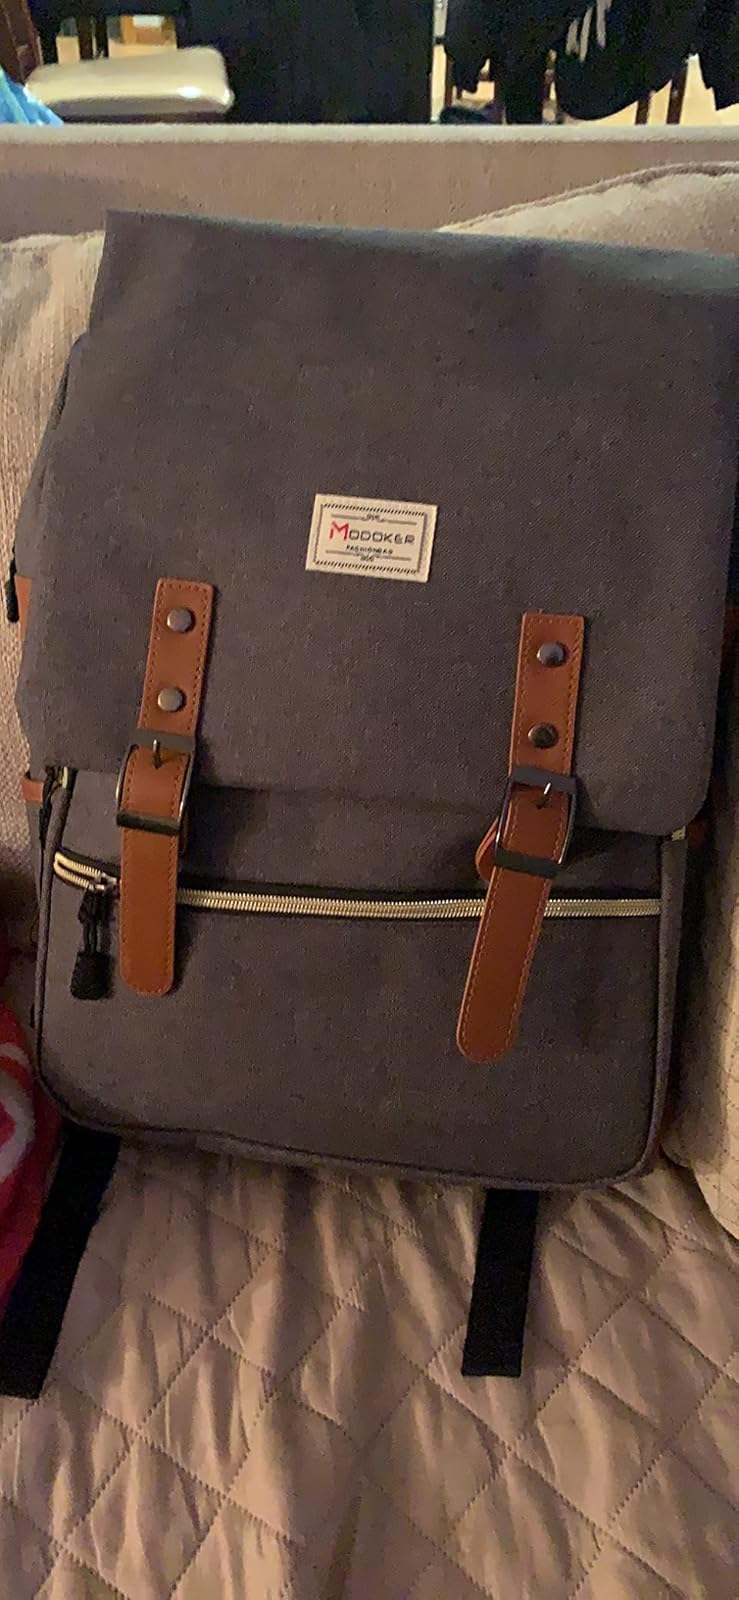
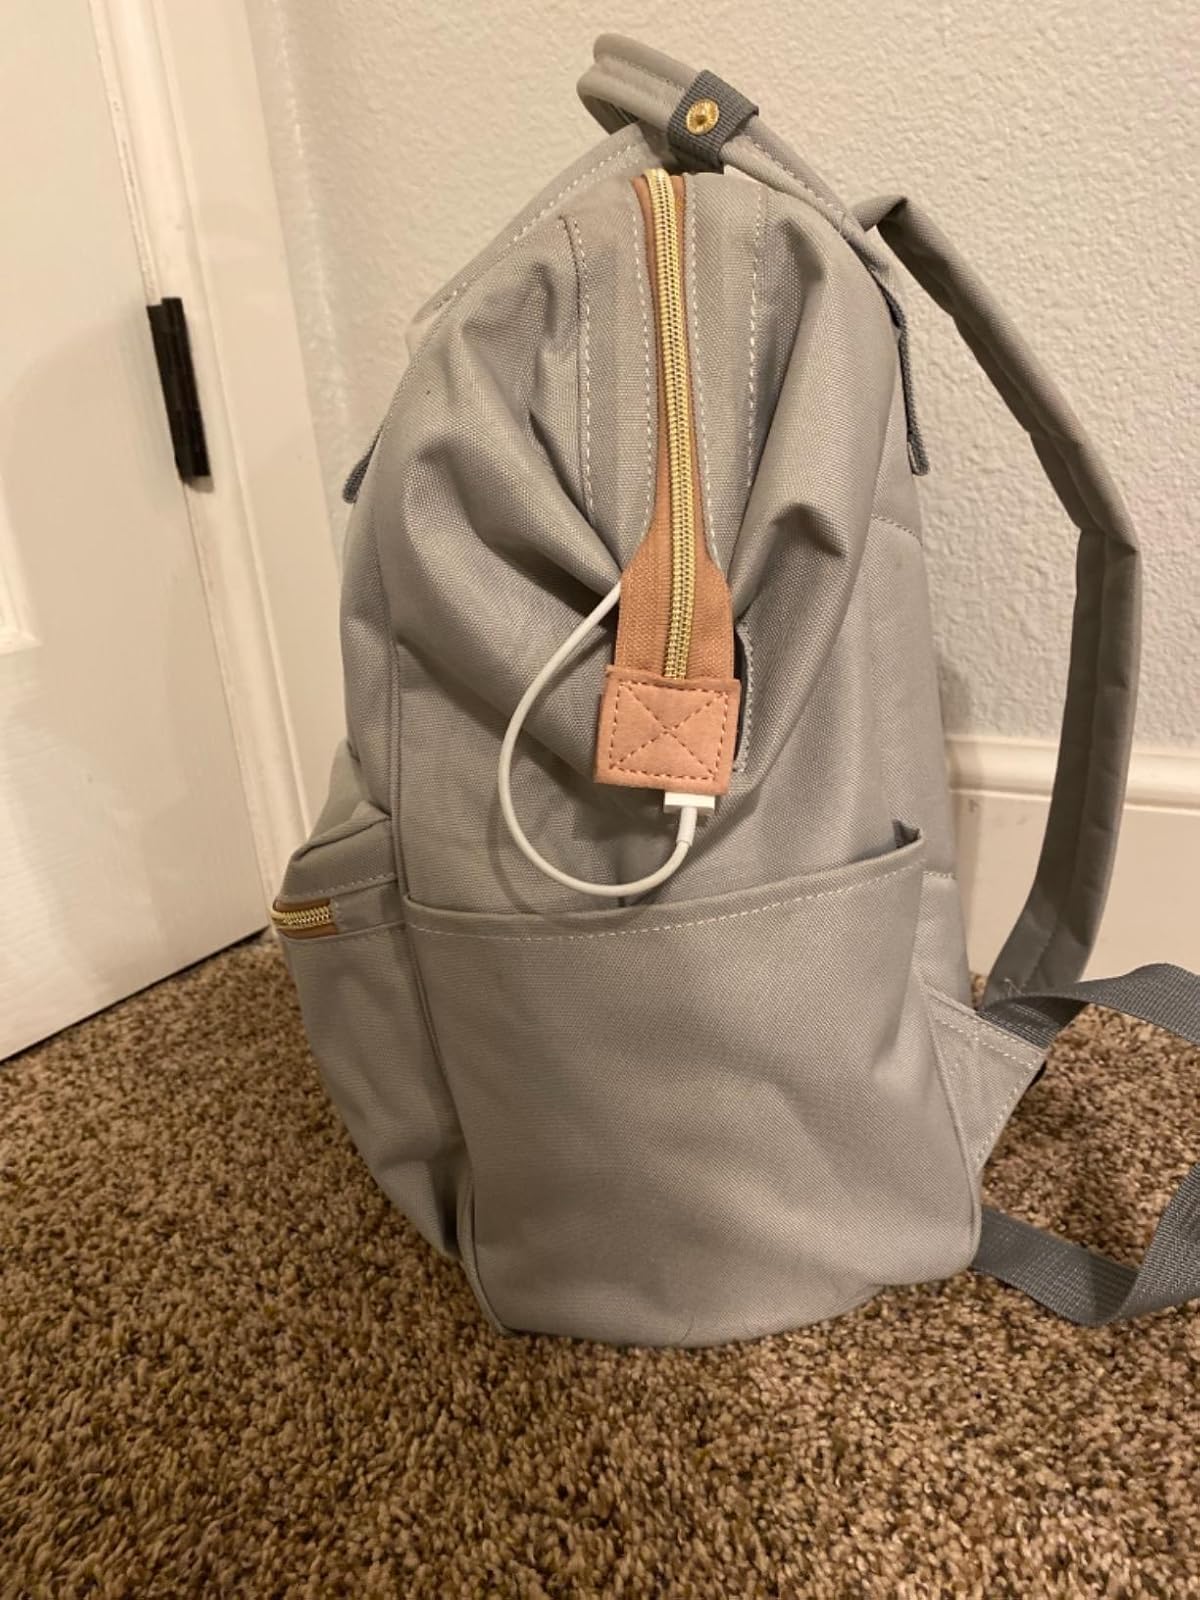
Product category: bag
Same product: no